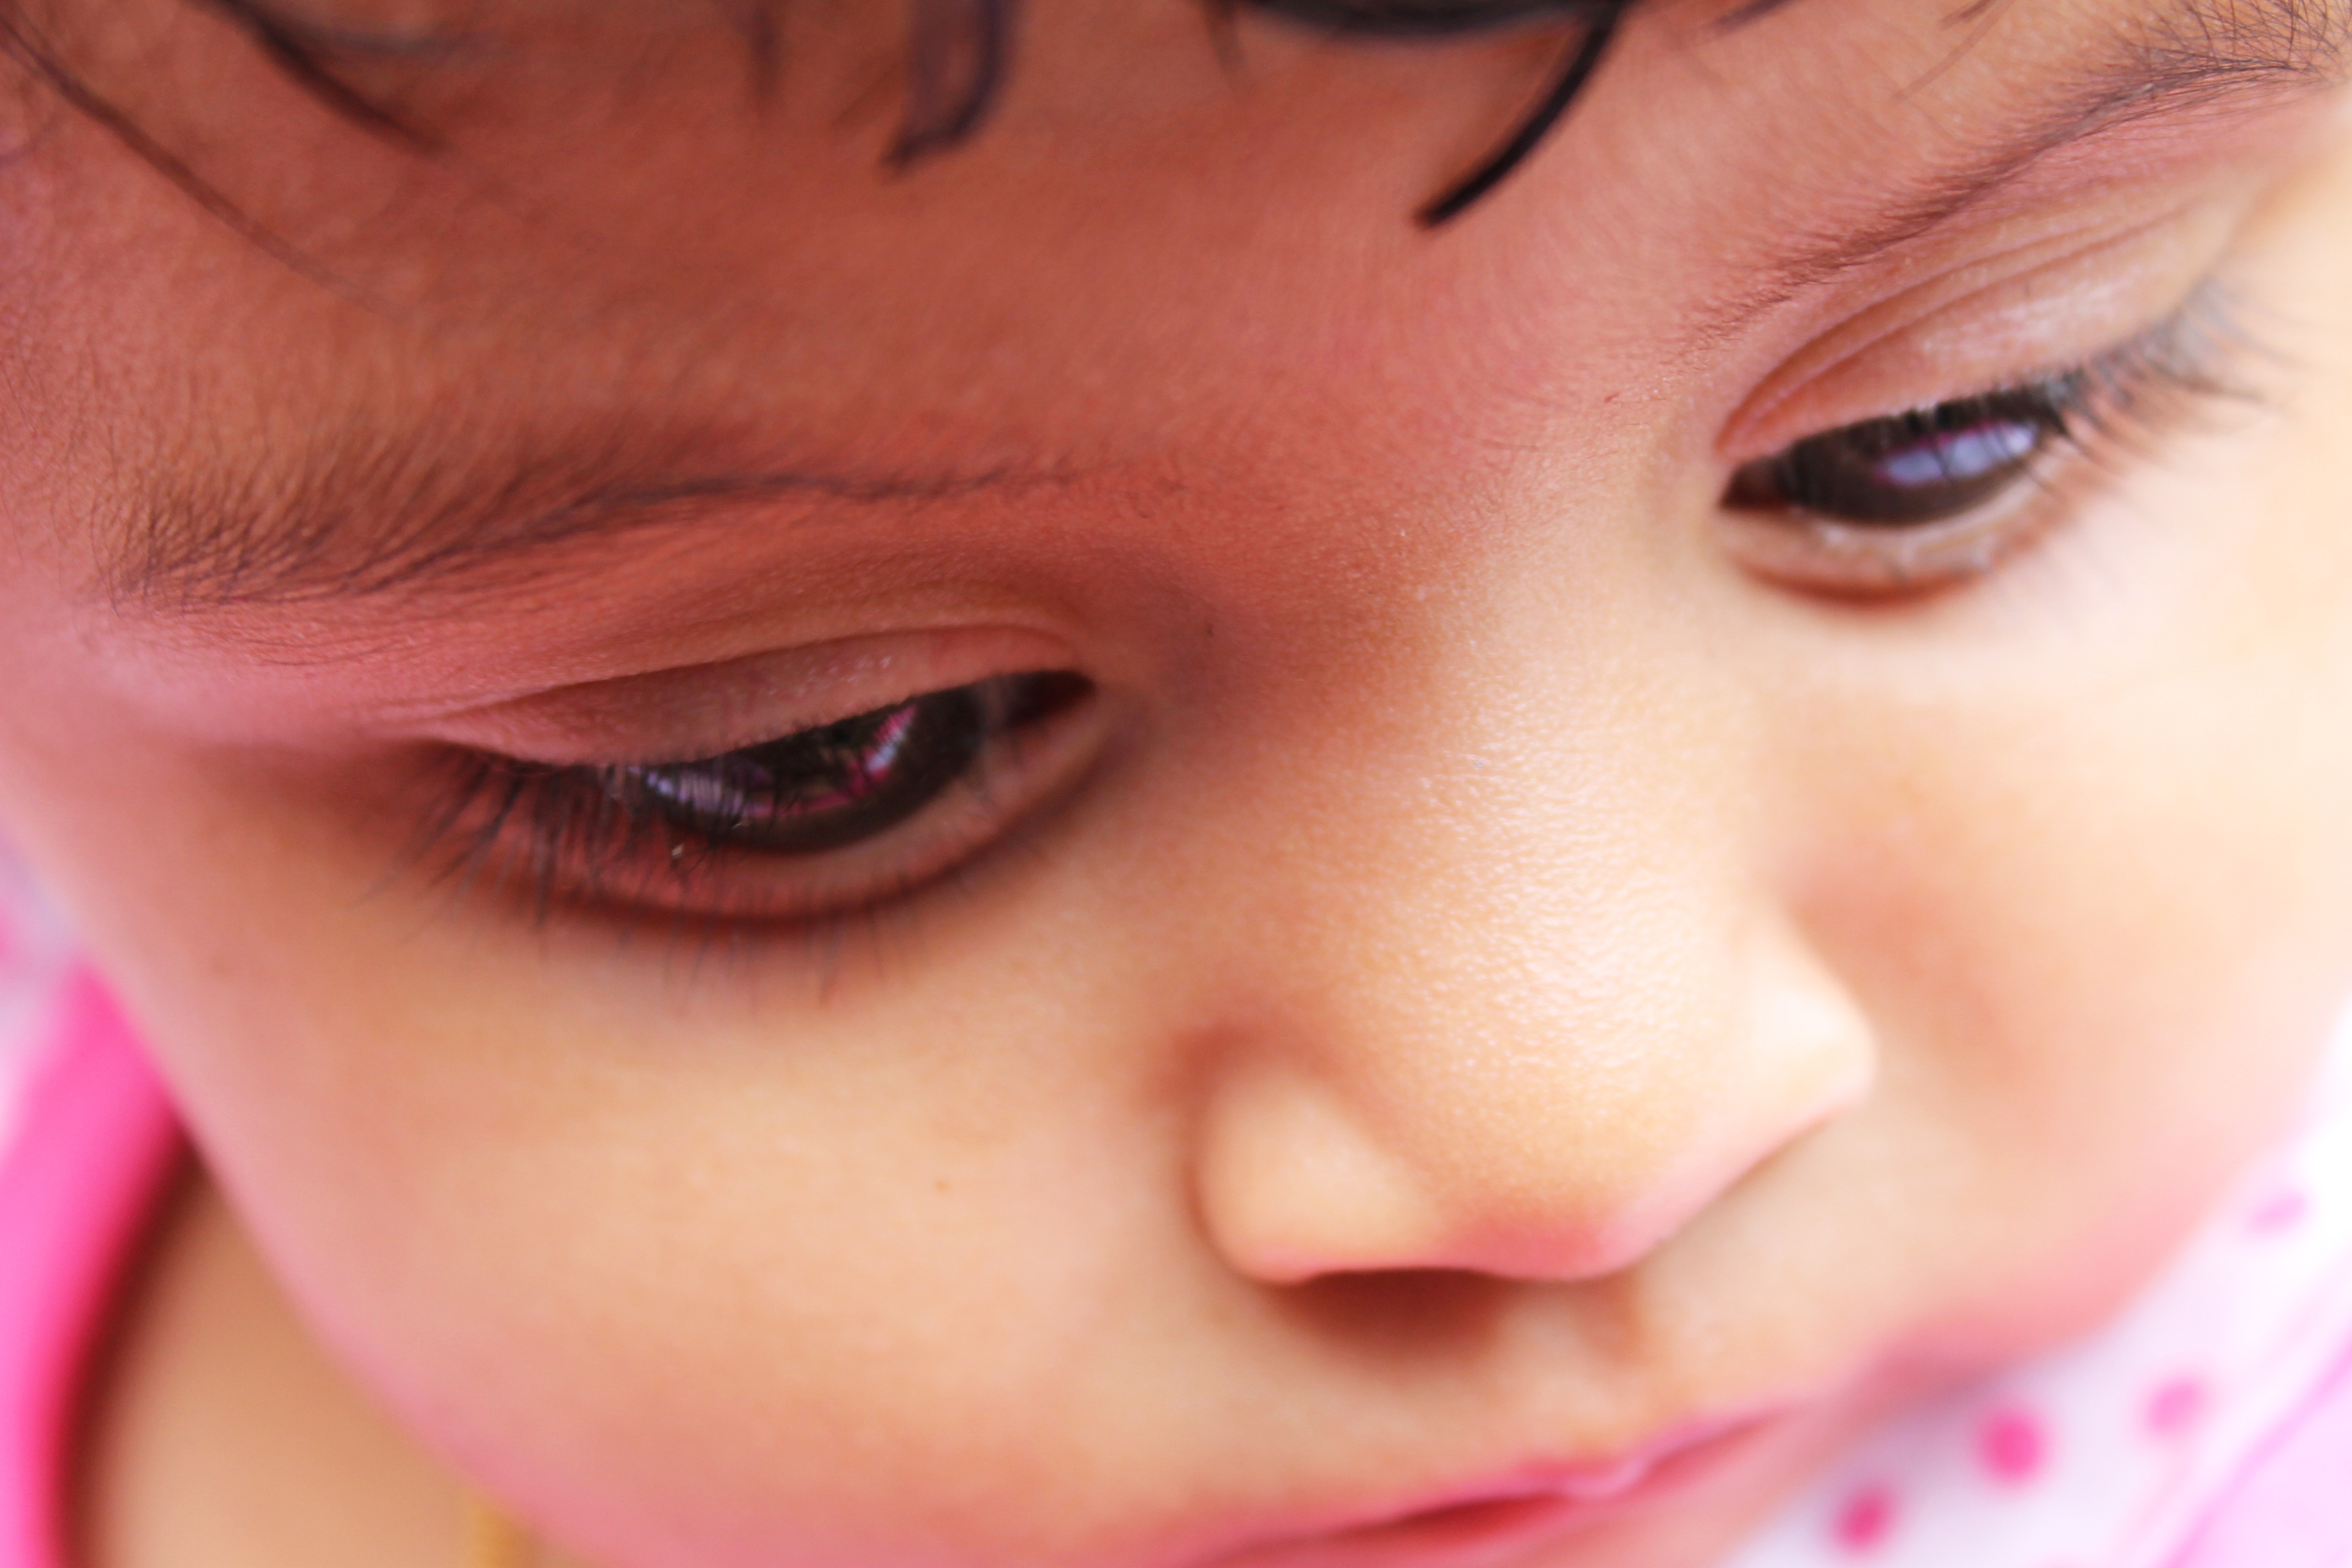
girl, sweet, kid, love, portrait, young, small, child, care, ear, baby, childhood, lip, smile, eyebrow, eyelash, close up, face, family, nose, children, innocent, cheek, happy, infant, toddler, iris, eye, innocence, skin, joy, adorable, forehead, brown hair, chin, eyelash extensions